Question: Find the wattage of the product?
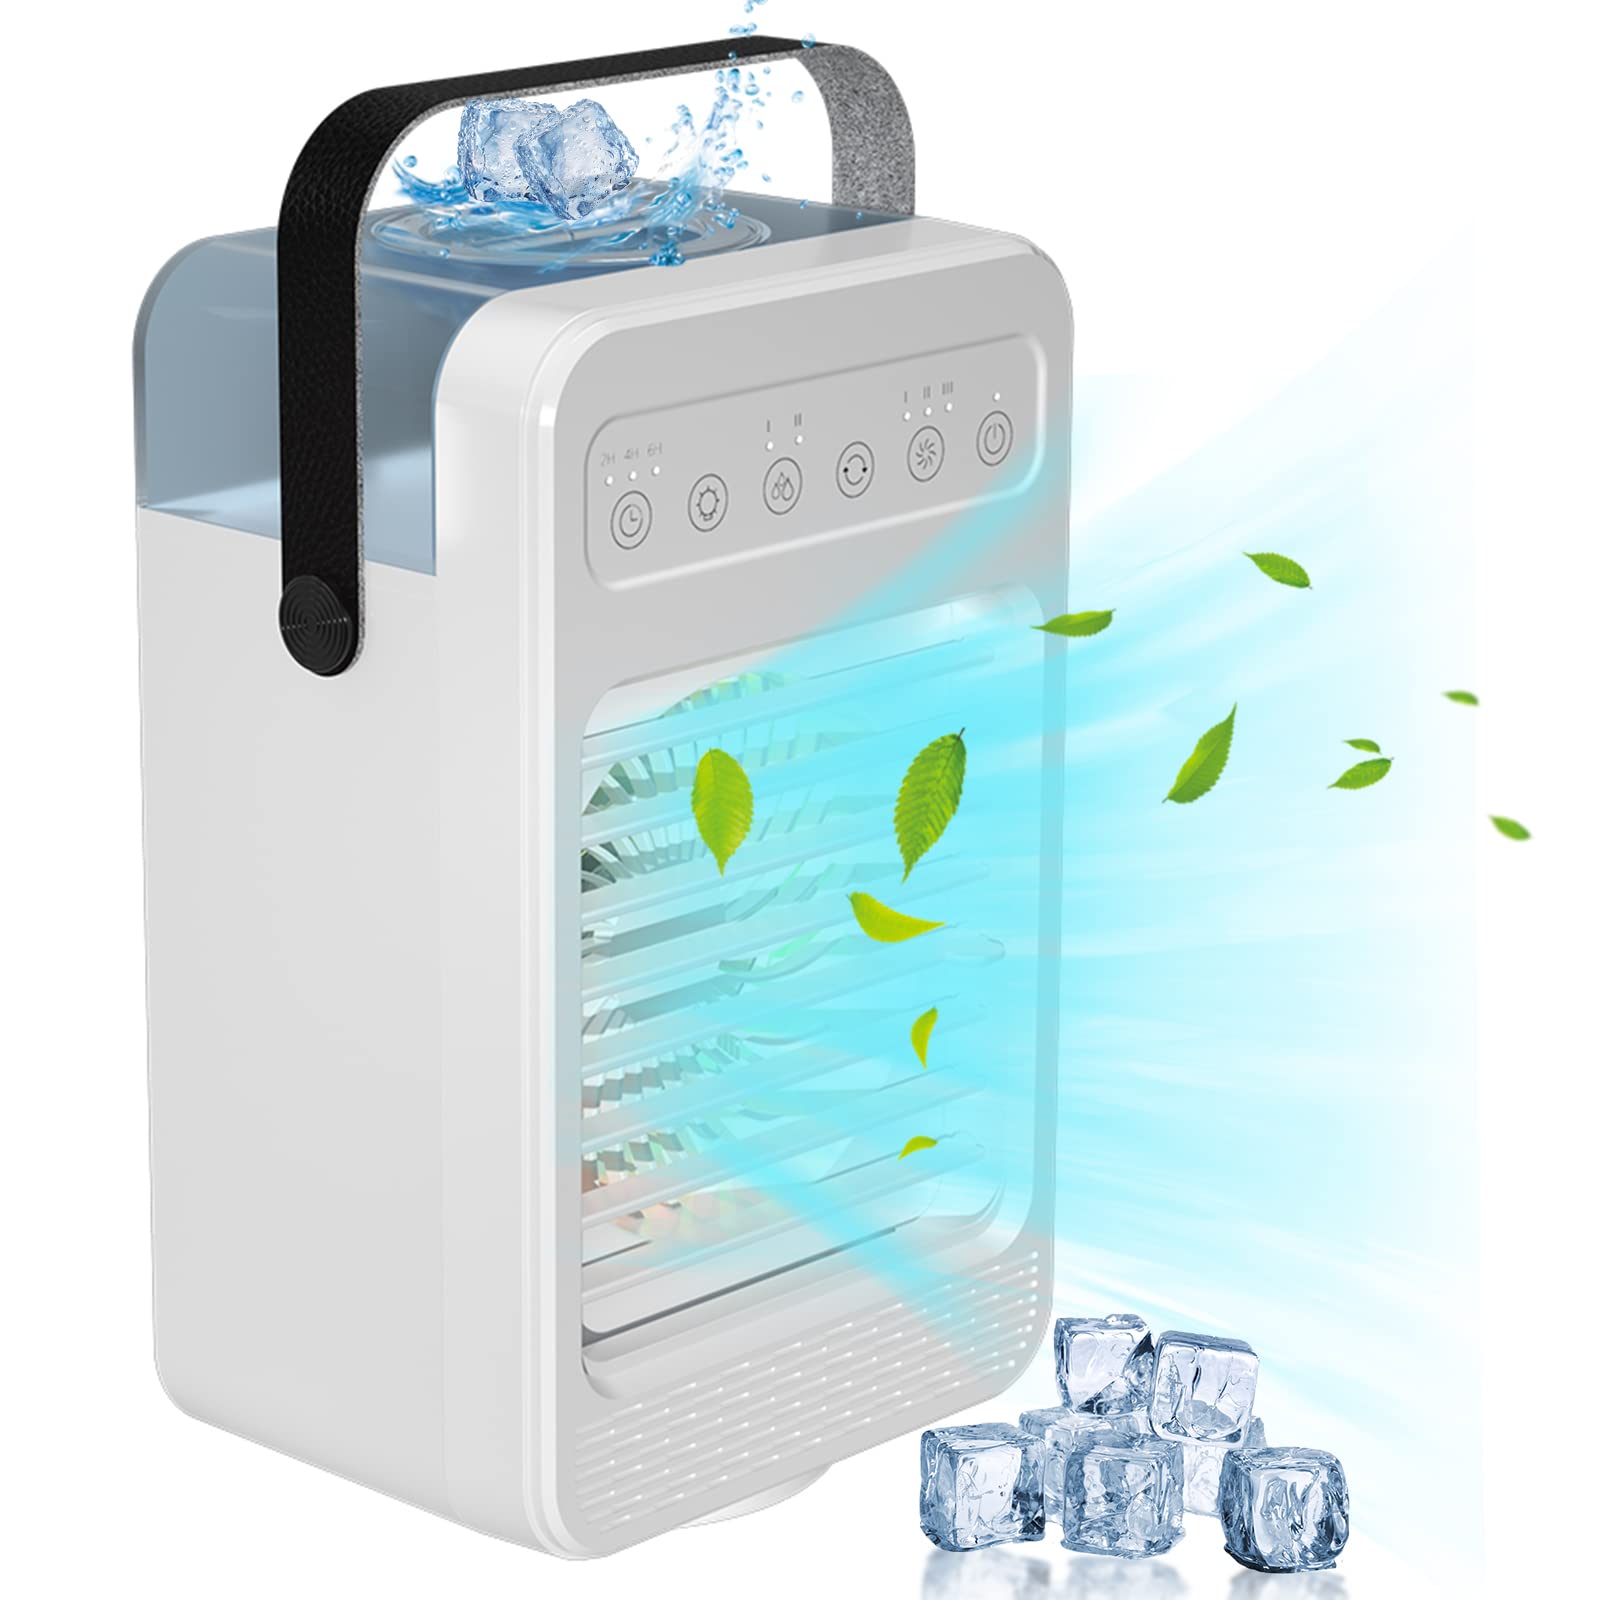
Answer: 44.0 horsepower